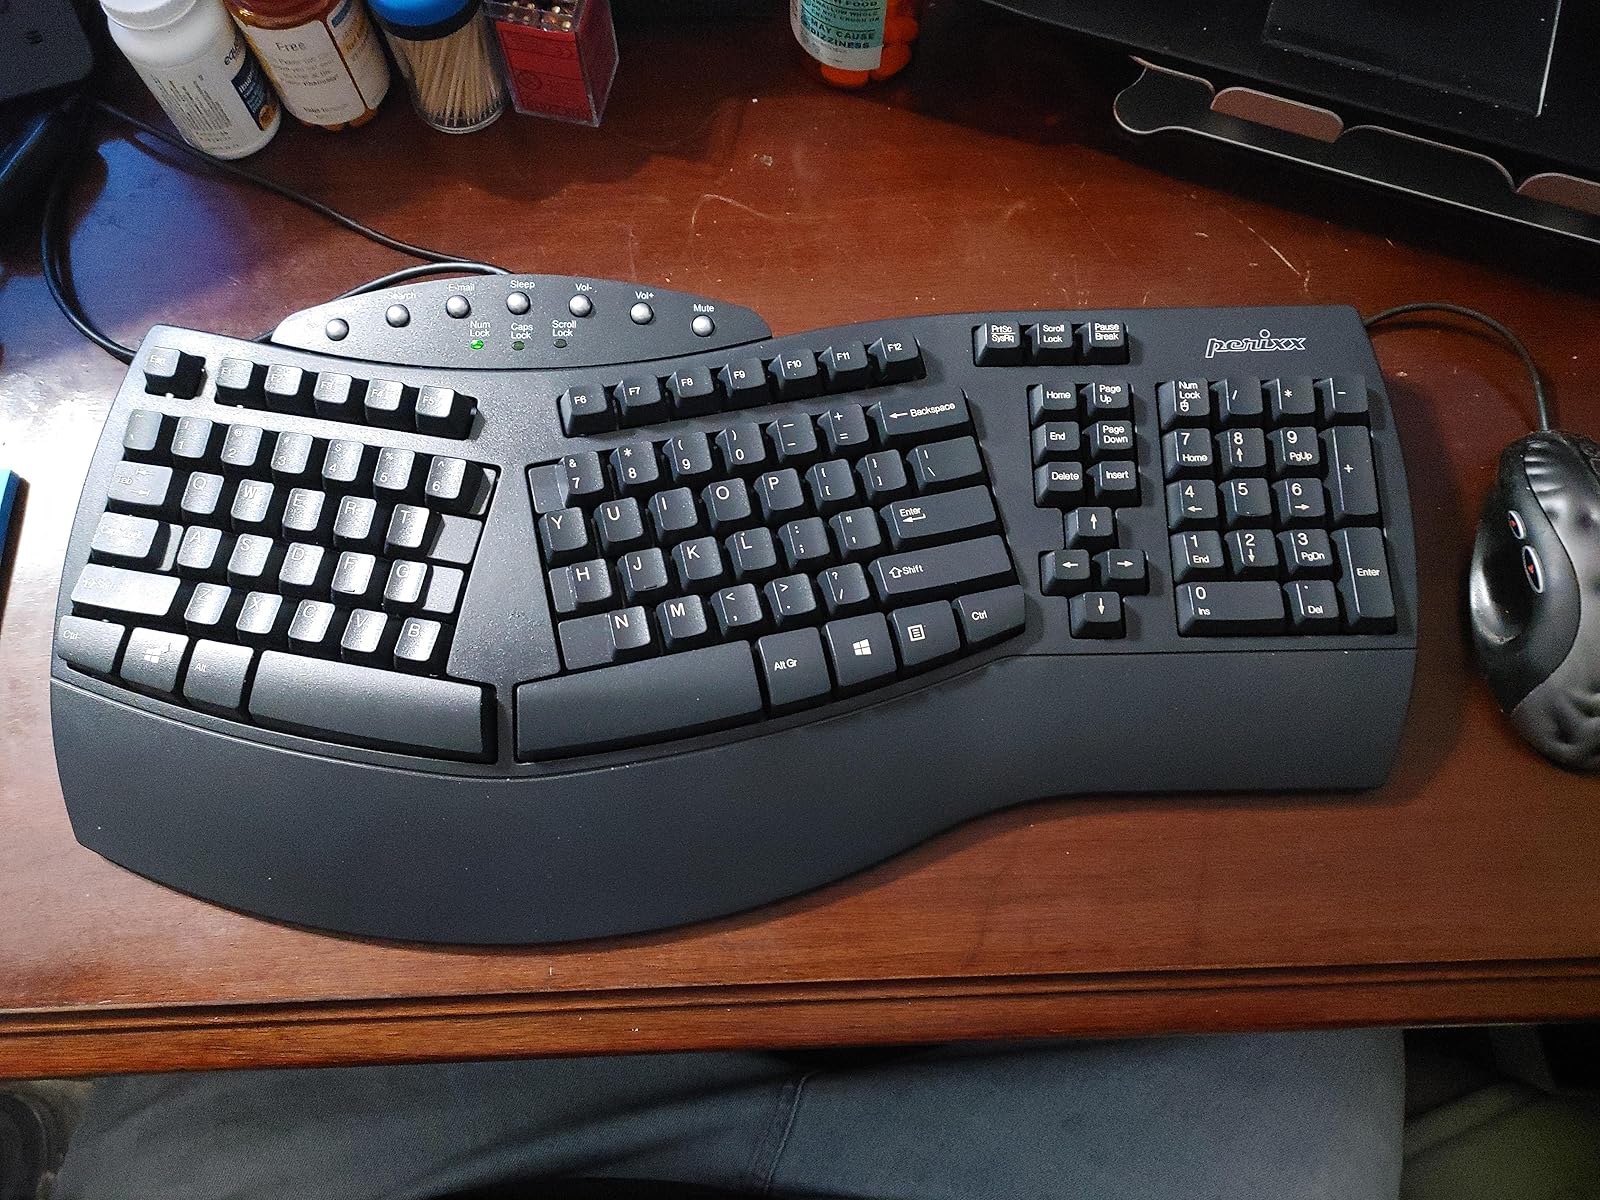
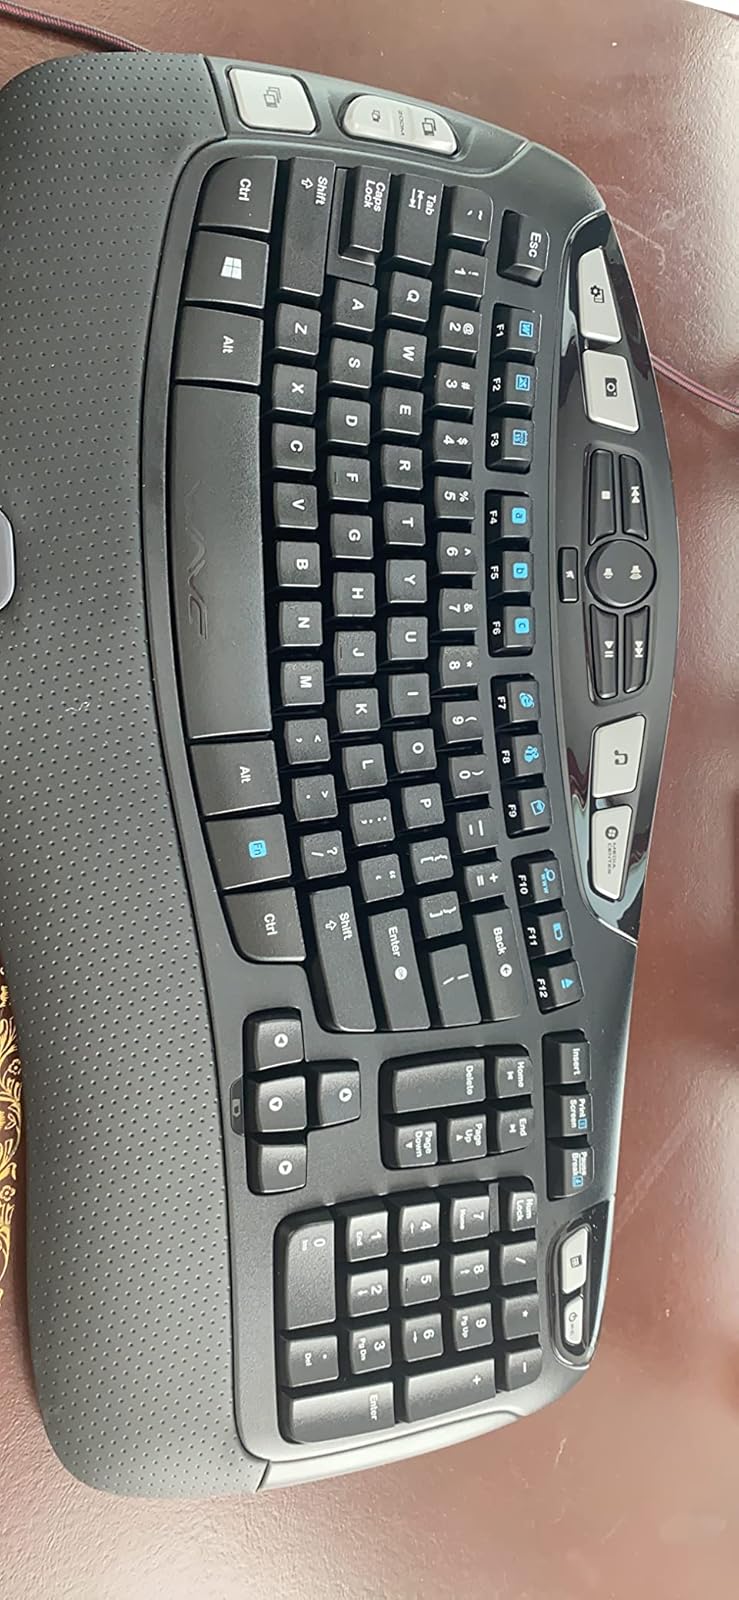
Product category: keyboard
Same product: no